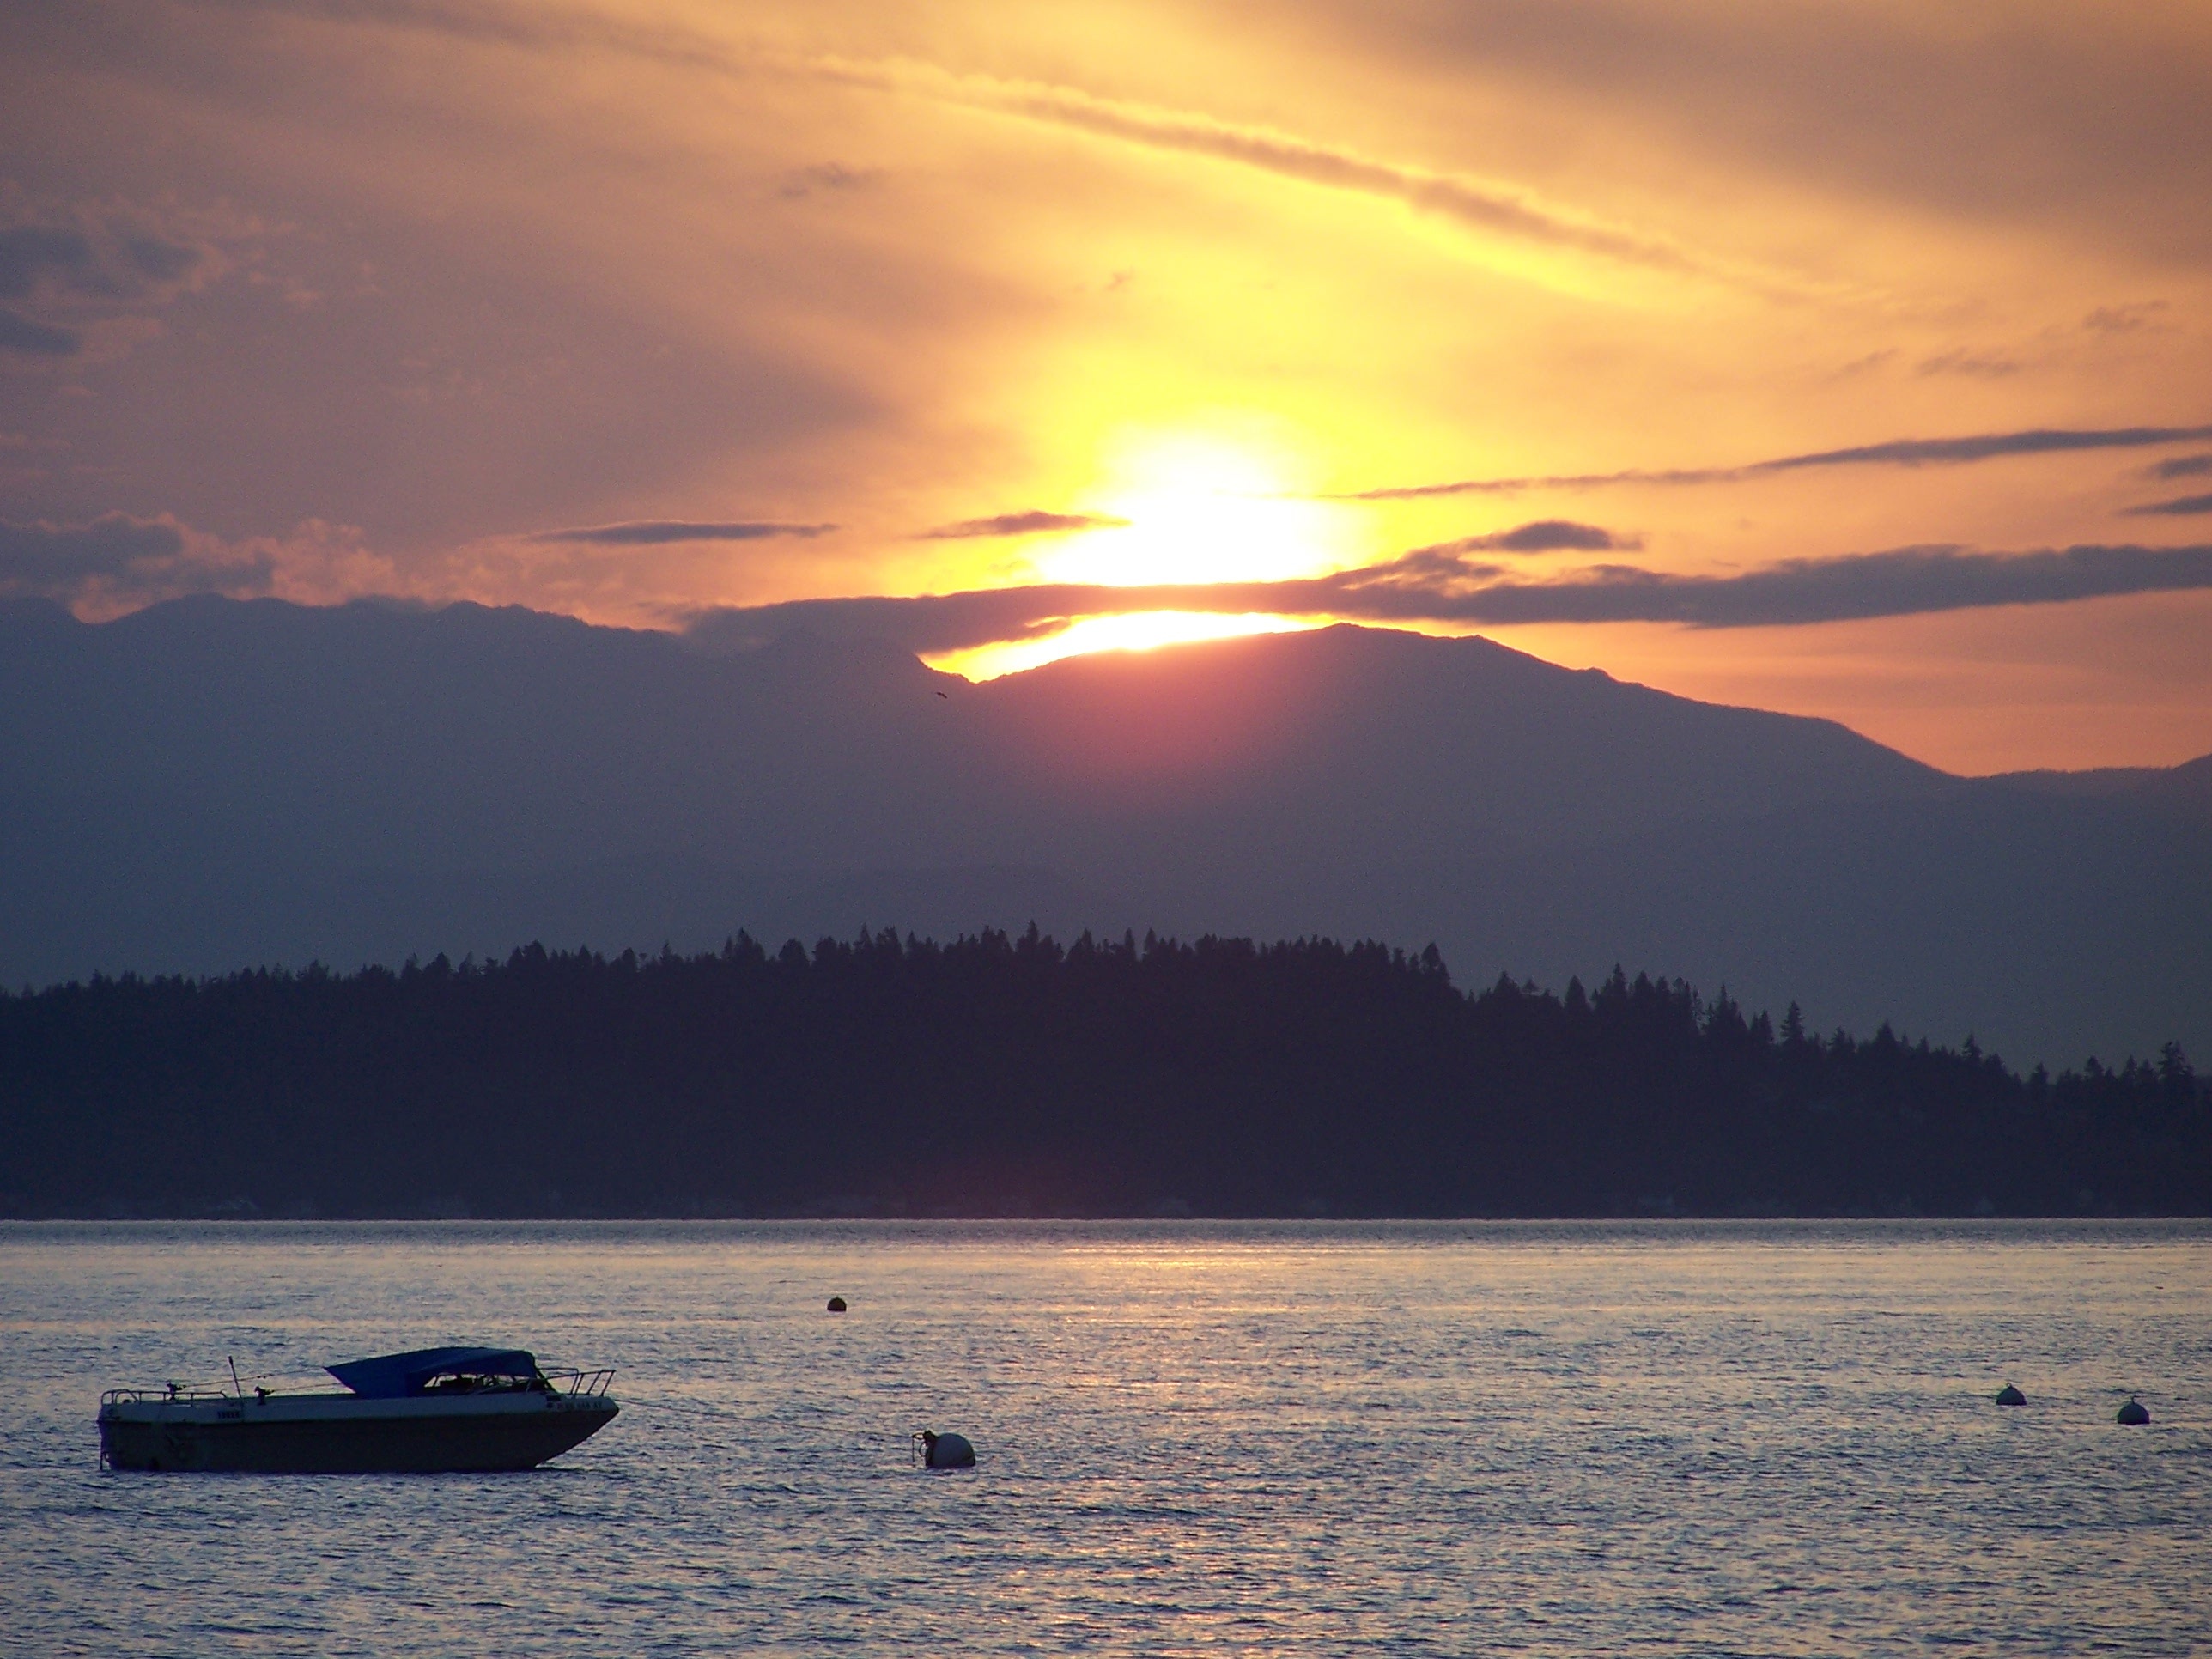
sea, water, ocean, horizon, mountain, cloud, sky, sun, sunrise, sunset, boat, morning, shore, lake, dawn, dusk, evening, reflection, bay, loch, afterglow, atmospheric phenomenon